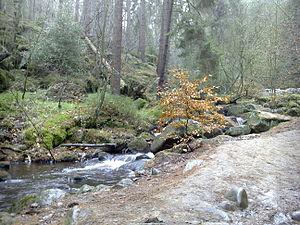
Un courant d'eau ou flux d'eau est une masse d'eau avec de l'eau de surface s'écoulant dans le lit et les rives d'un canal. Le courant d'eau concerne les flux d'eaux de surface et souterraines qui appartiennent aux disciplines géologiques, géomorphologiques, hydrologiques et biotiques.